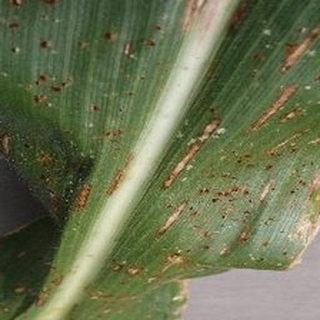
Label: corn_gray_leaf_spot